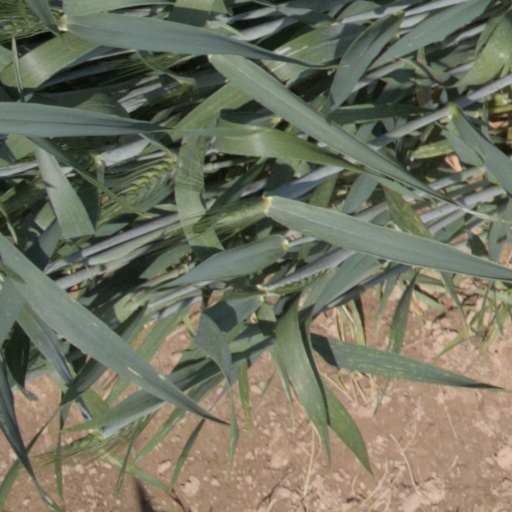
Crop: wheat